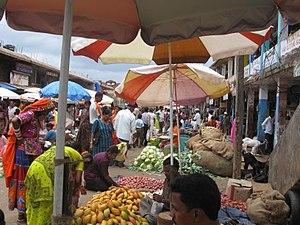
Mapusa qui peut s'écrire également Mapuca, Mhapsa ou Mapsa est une ville de l'État de Goa en Inde, chef-lieu du tehsil de Bardez. À l'époque de la colonisation portugaise, la ville s'appelait Mapuçá.